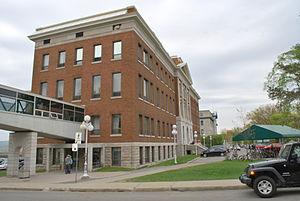
Saint-Sacrement est un des 35 quartiers de la ville de Québec, et l'un des six situés dans l'arrondissement La Cité-Limoilou. Il est nommé à partir de la paroisse du même nom, dont le nom honore le sacrement de l'Eucharistie.
Le Cégep Garneau est un cégep de Québec, qui honore le nom de l'historien précurseur québécois François-Xavier Garneau, et qui a été fondé en 1969 à la suite de la fusion du collège des Jésuites et de l'École normale Laval. Il accueille aujourd'hui des étudiants au secteur régulier et au Service de la formation continue.